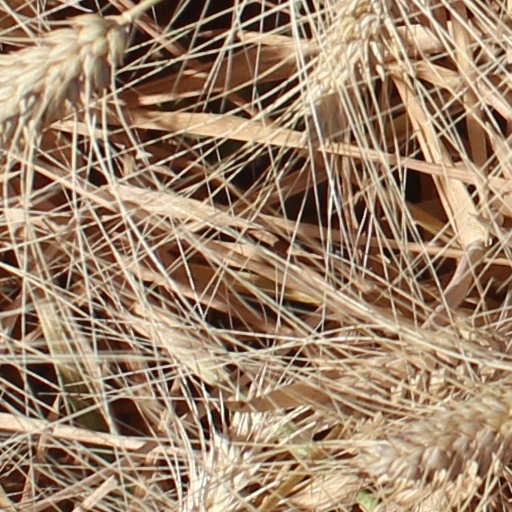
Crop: wheat